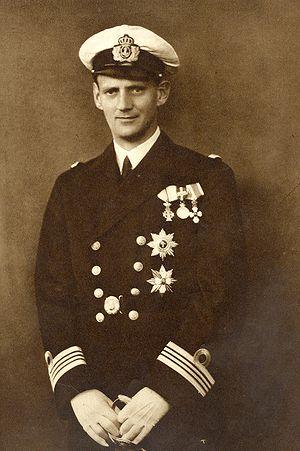
Frédéric IX de Danemark est né le 11 mars 1899 au château de Sorgenfri, à proximité de Copenhague, décédé le 14 janvier 1972 à Copenhague. Il fut roi de Danemark du 20 avril 1947 au 14 janvier 1972.
La numérotation des monarques danois avérés est influencée par l'existence de rois antérieurs, dont l'existence est sujette à caution, et non relevés ici.
La descendance de Christian IX désigne ici l'ensemble des nombreux descendants du roi de Danemark Christian IX, et de son épouse Louise de Hesse-Cassel.